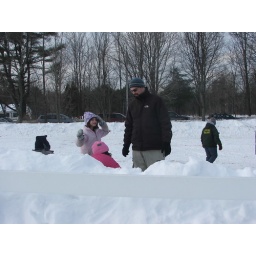
There's a white picket fence in there somewhere